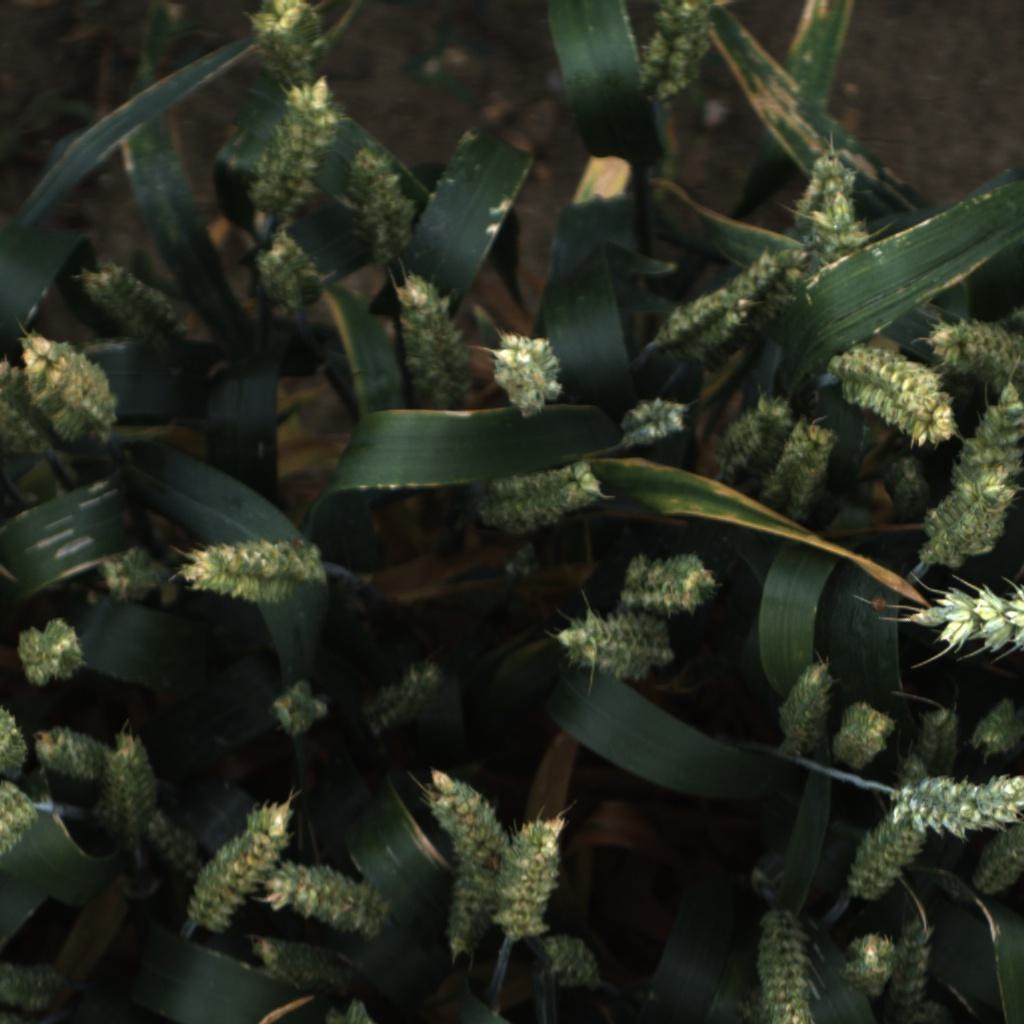
Country: UK
Location: Rothamsted
Wheat development stage: Filling - Ripening